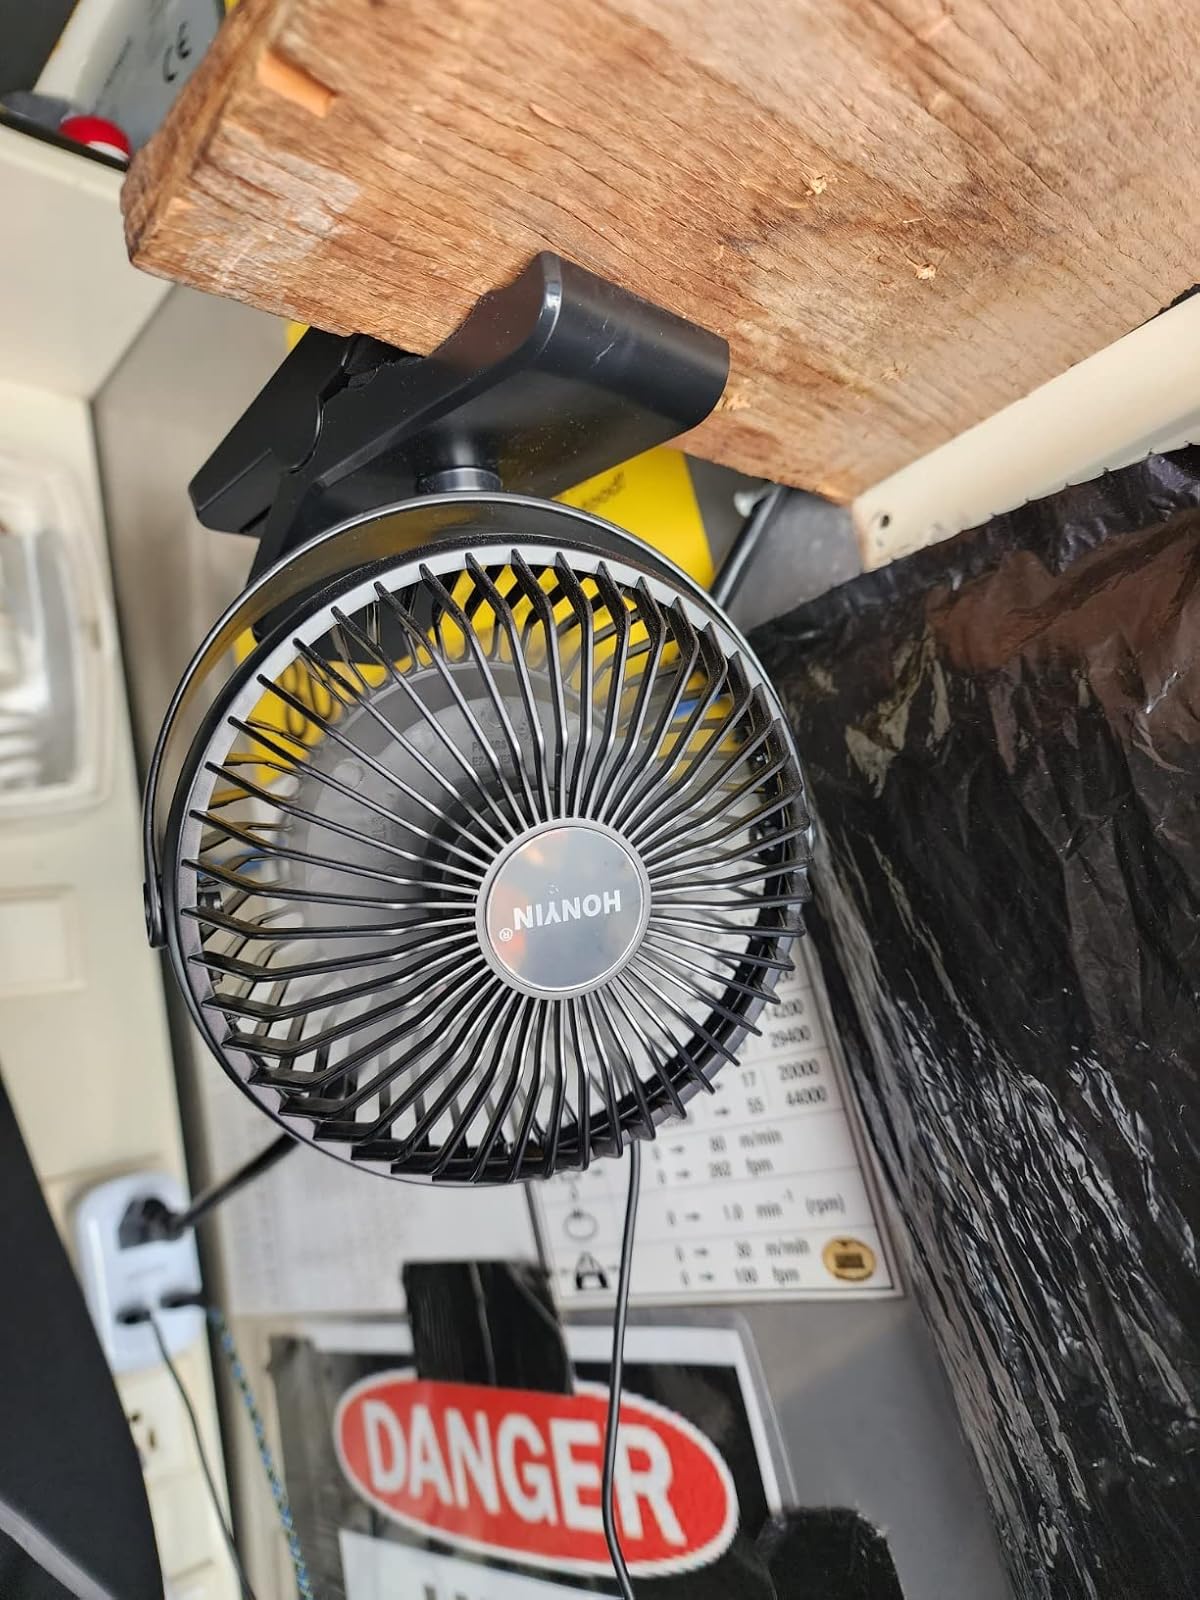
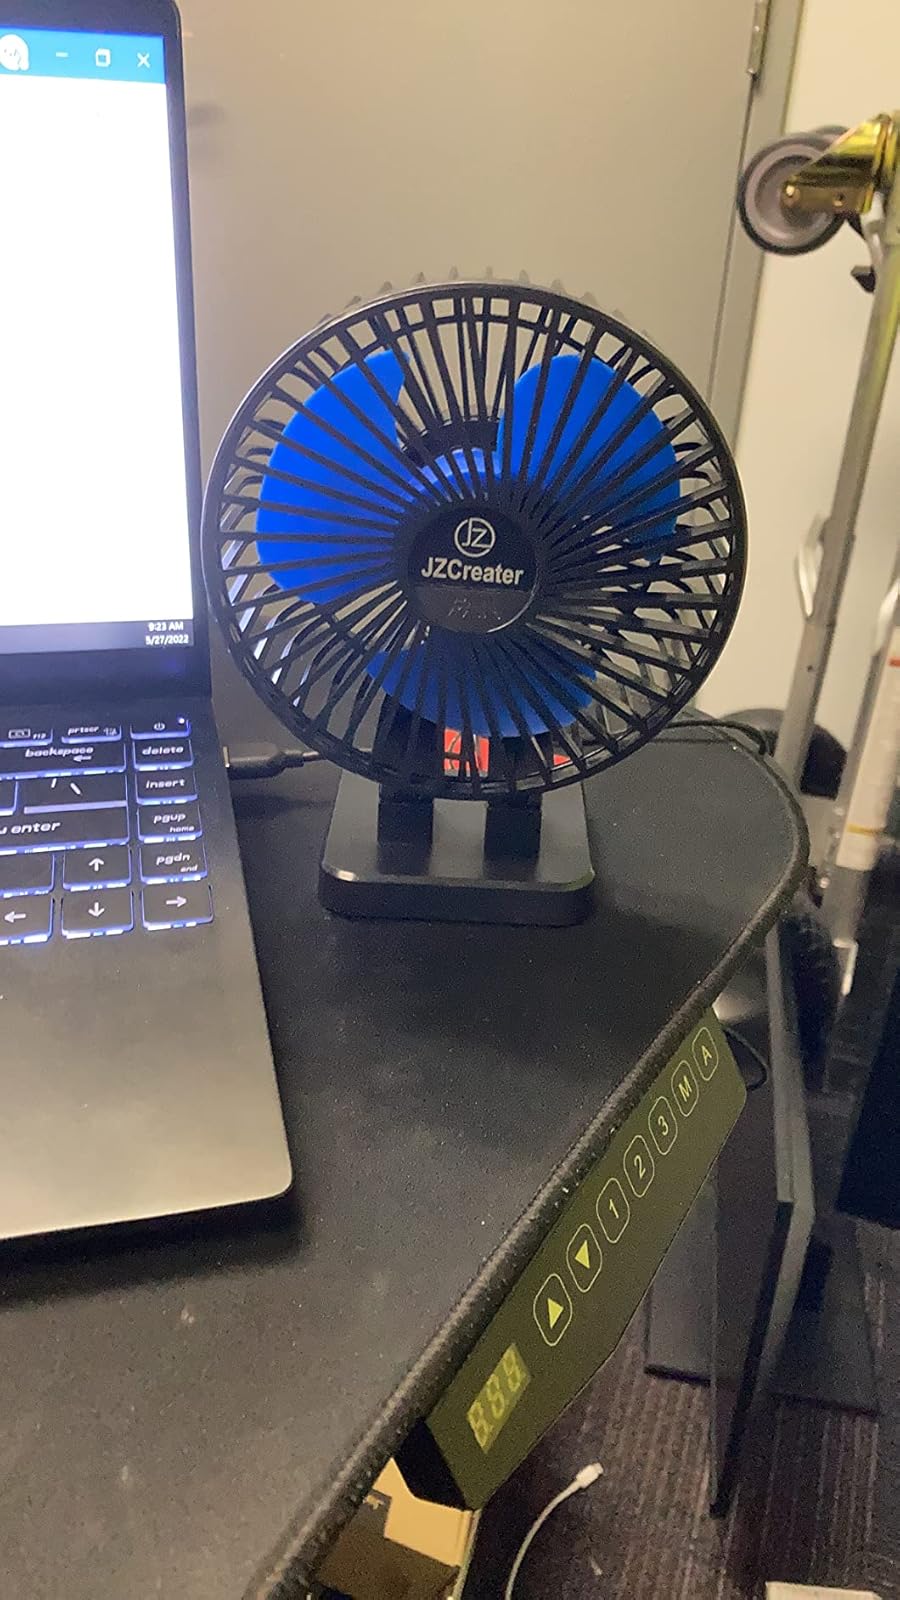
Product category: fan
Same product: no